Stock contractor

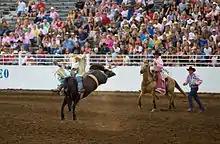
A stock contractor provides animals for roughstock and roping events at rodeos

A stock contractor is an individual or business that provides animals for rodeo competition. Stock contractors supply rough stock - bucking horses for saddle bronc and bareback bronc riding (called buck jumpers in Australia) and bucking bulls for bull riding, plus steers for steer wrestling and team roping, plus calves for calf roping (also known as tie-down roping) and breakaway roping events. The use of stock contractors who specialize in providing these animals has produced a more uniform range of bucking stock which is also quieter to handle.